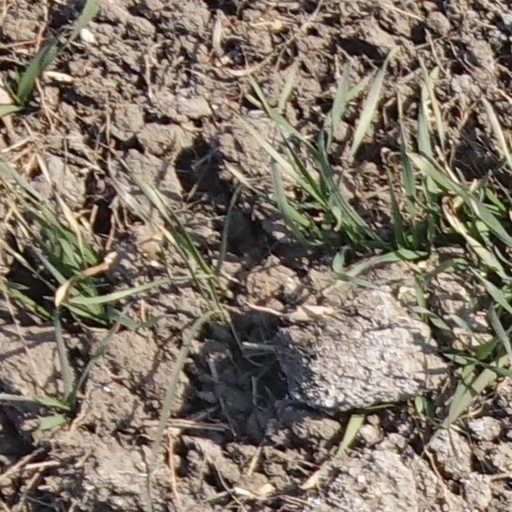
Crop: wheat